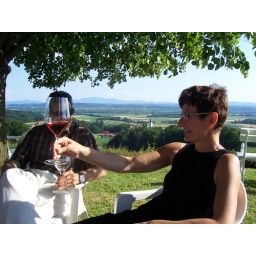
If you have to have your head in a glass of wine, I highly recommend Kogl rose